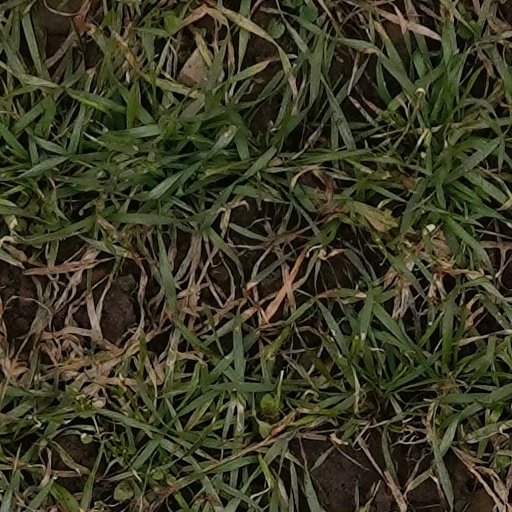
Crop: wheat